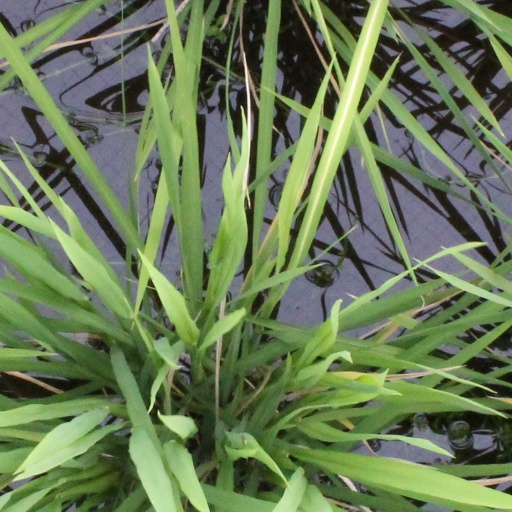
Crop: rice